Faryab Province

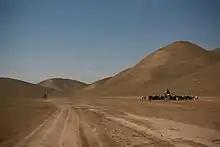
An unpaved road in the province (June 2010)

Between 2006 and late 2014, the province had a Provincial Reconstruction Team (PRT), which was led by Norway. The Norwegian PRT had its base at Maymana and had also been given the responsibility for the Ghormach District.